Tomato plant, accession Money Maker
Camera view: horizontal (90 deg, fisheye); turntable rotation: 120 degrees
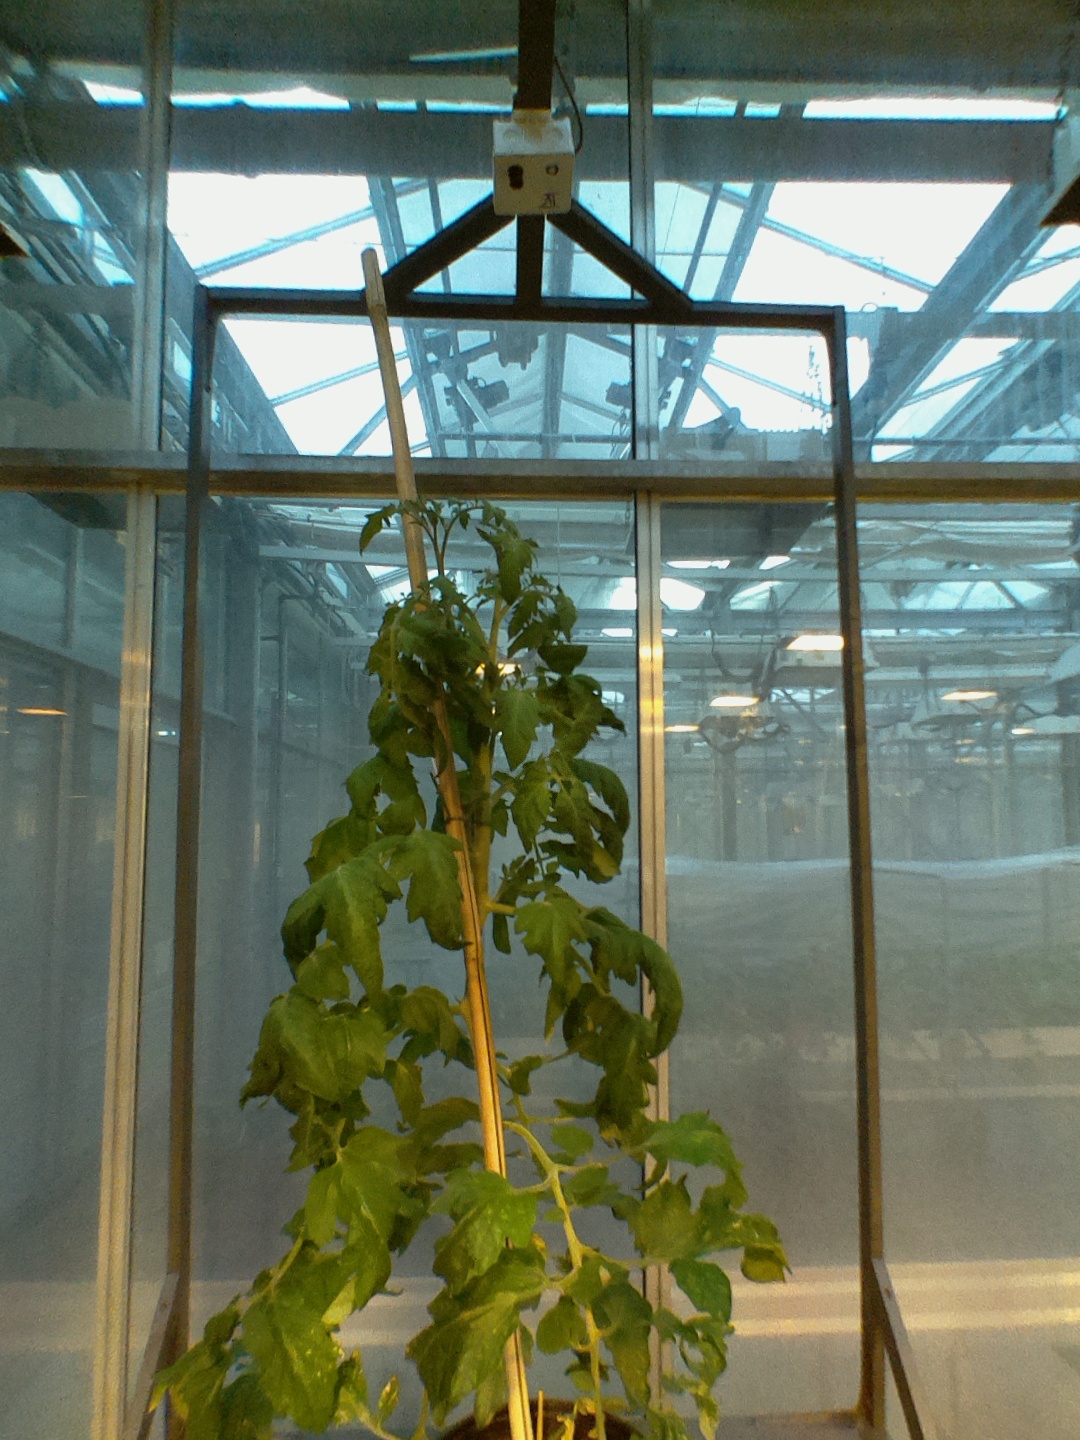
BBCH growth stage 70: Fruits at the main stem or branches visibles